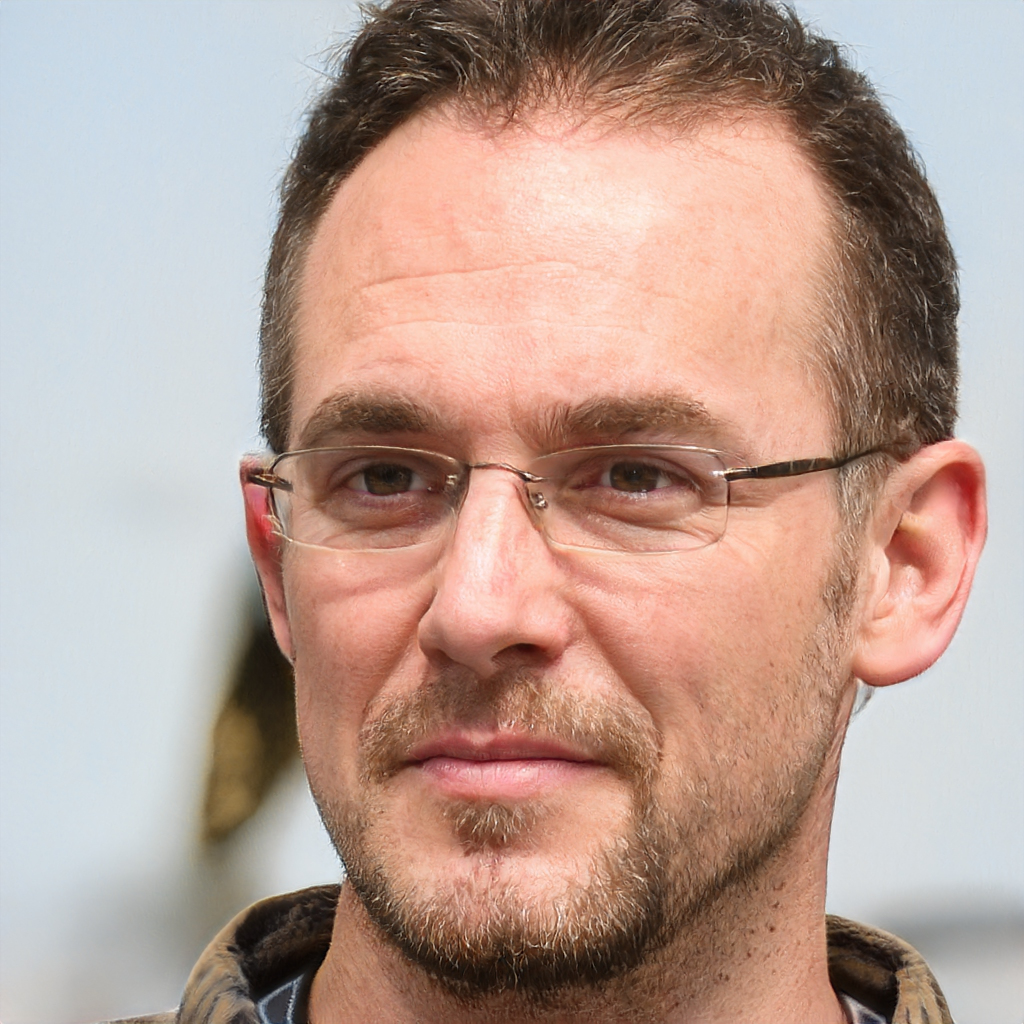
Gender: Male